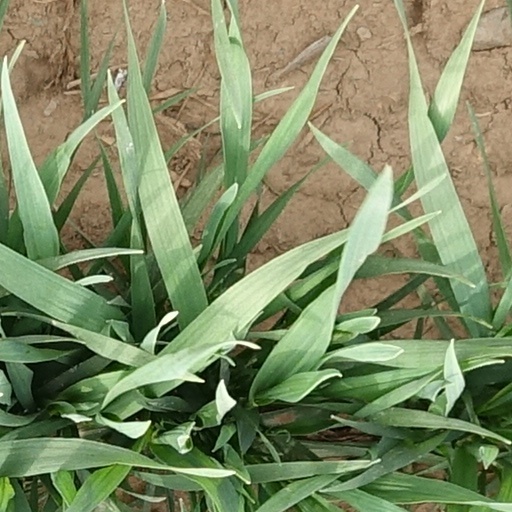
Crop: wheat